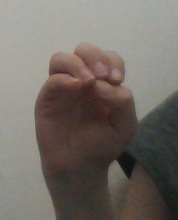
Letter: ha